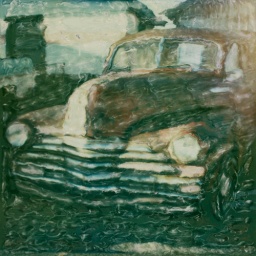
Manipulated Polaroid SX-70 photograph of an old car by the side of the road in rural North Carolina